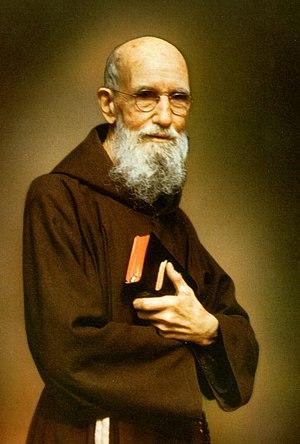
Cette page dresse la liste des personnes béatifiées par le pape François.
Bernard Francis Casey est né à Oak Grove, Comté de Pierce, dans le Wisconsin. Prêtre capucin, connu pour son service aux plus nécessiteux et sa réputation de maître de vie spirituelle ; l'Église catholique le vénère comme bienheureux.